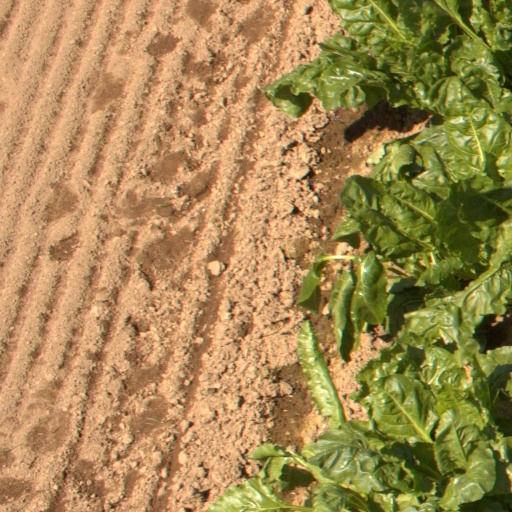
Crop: sugar beet